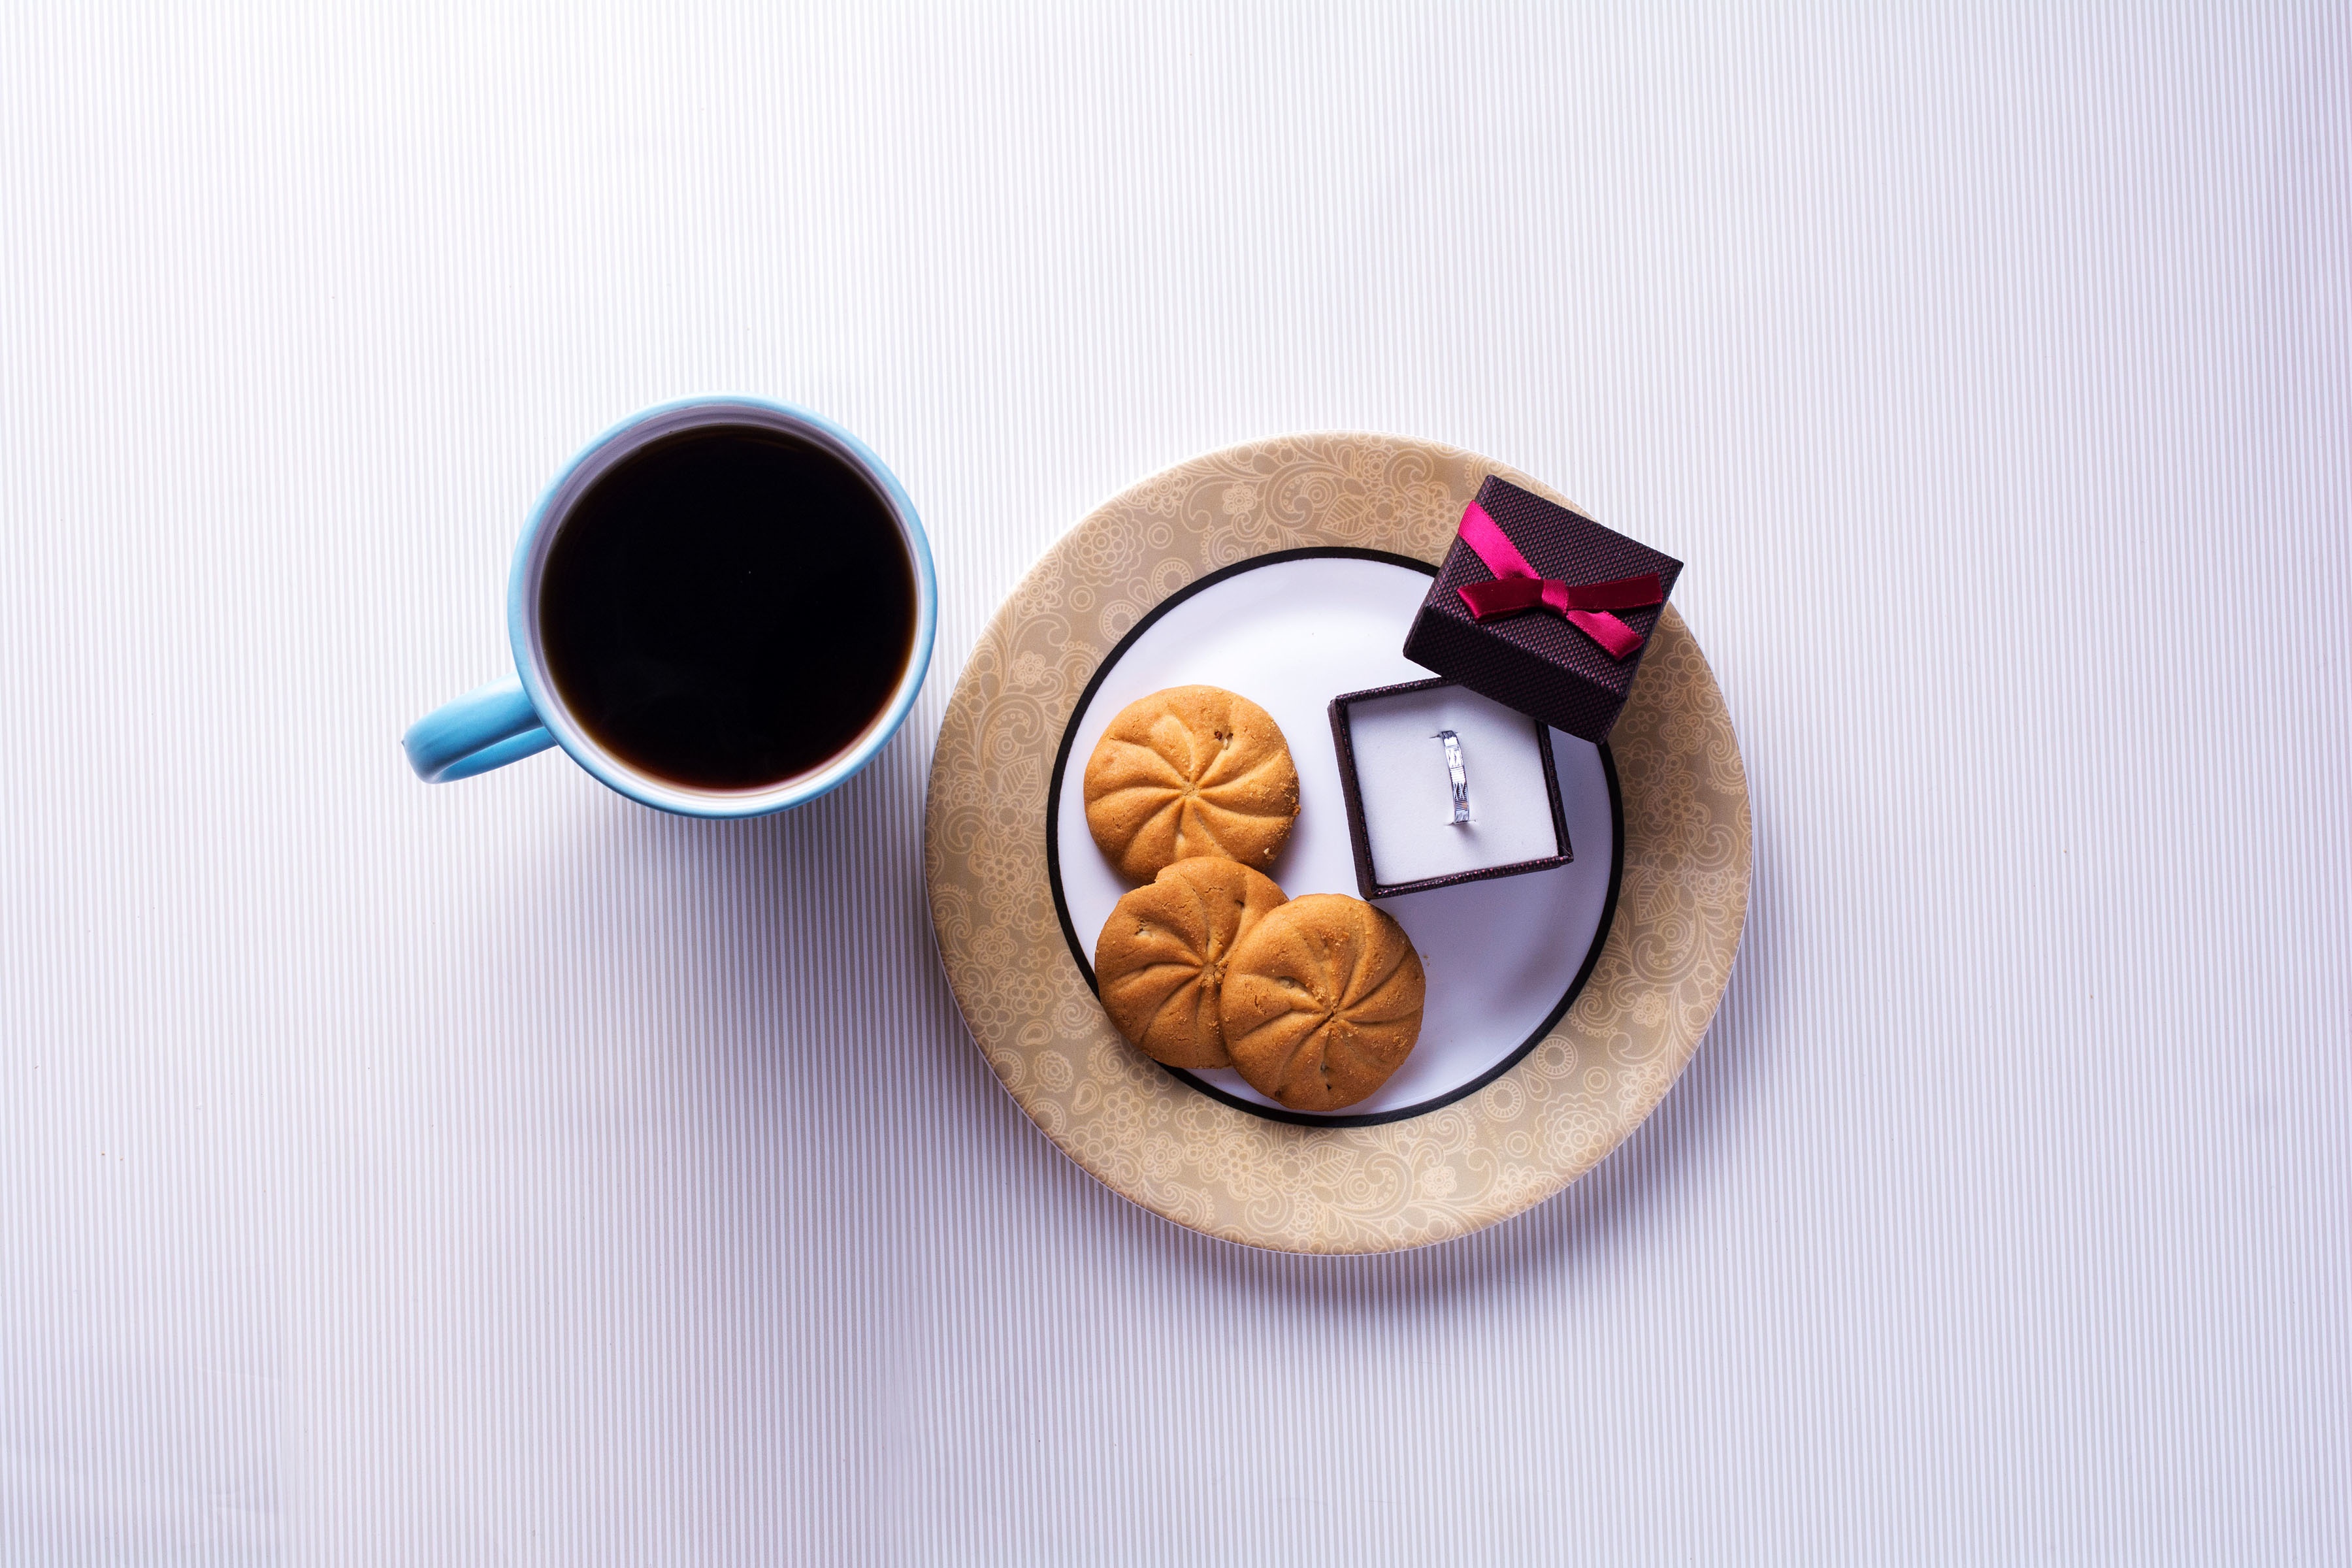
hand, ring, number, cup, heart, ear, jewellery, eye, organ, locket, fashion accessory